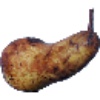
Label: pear_abate